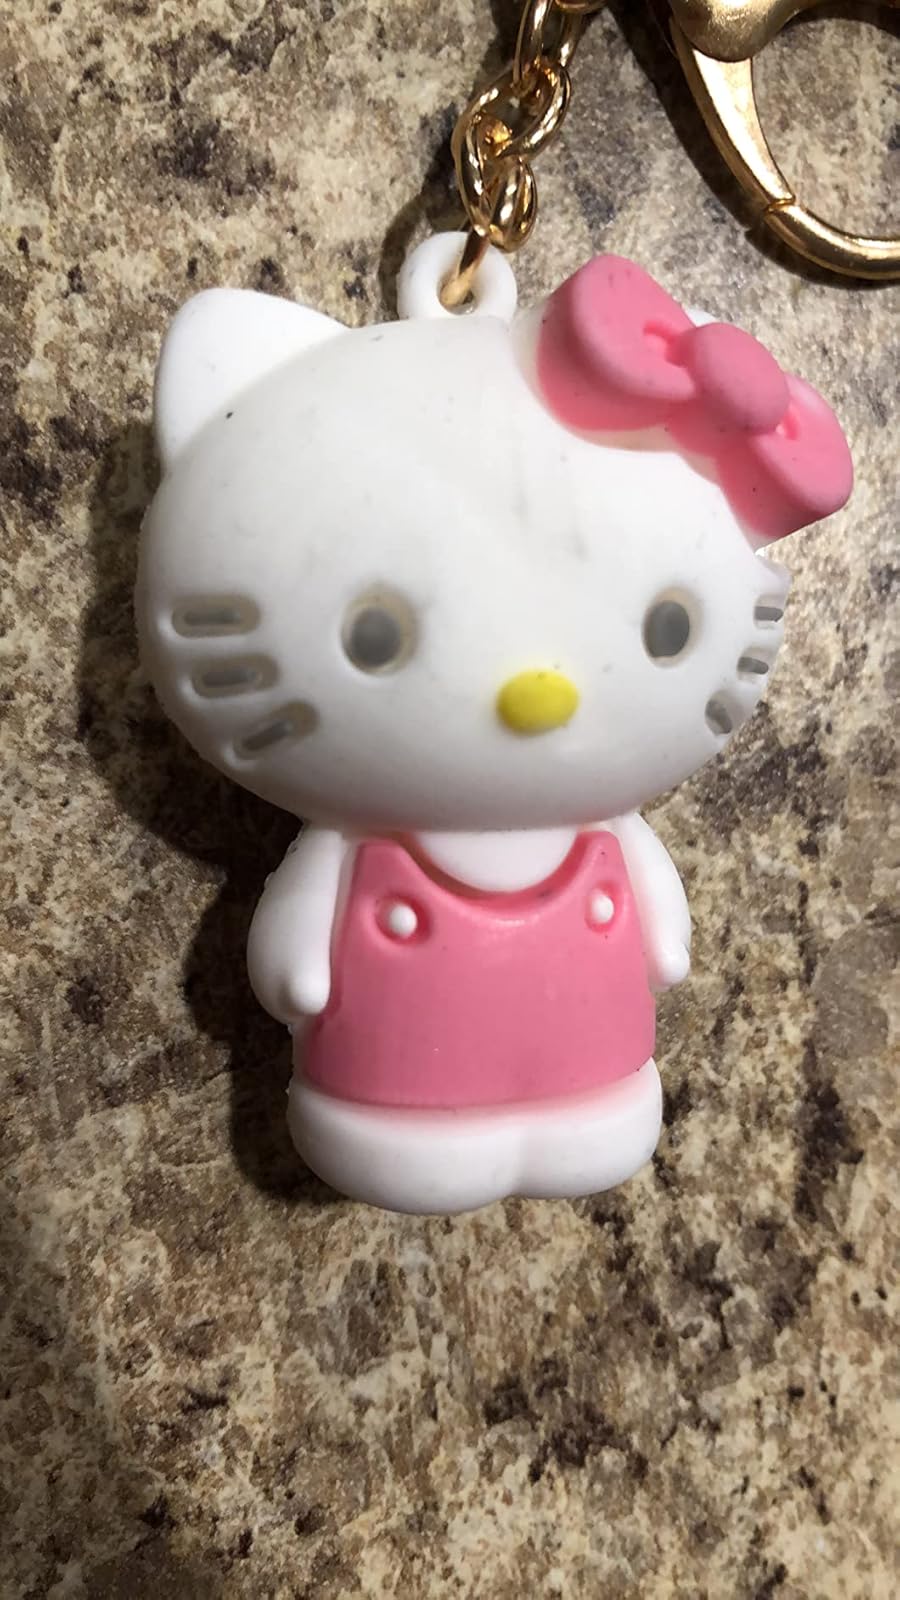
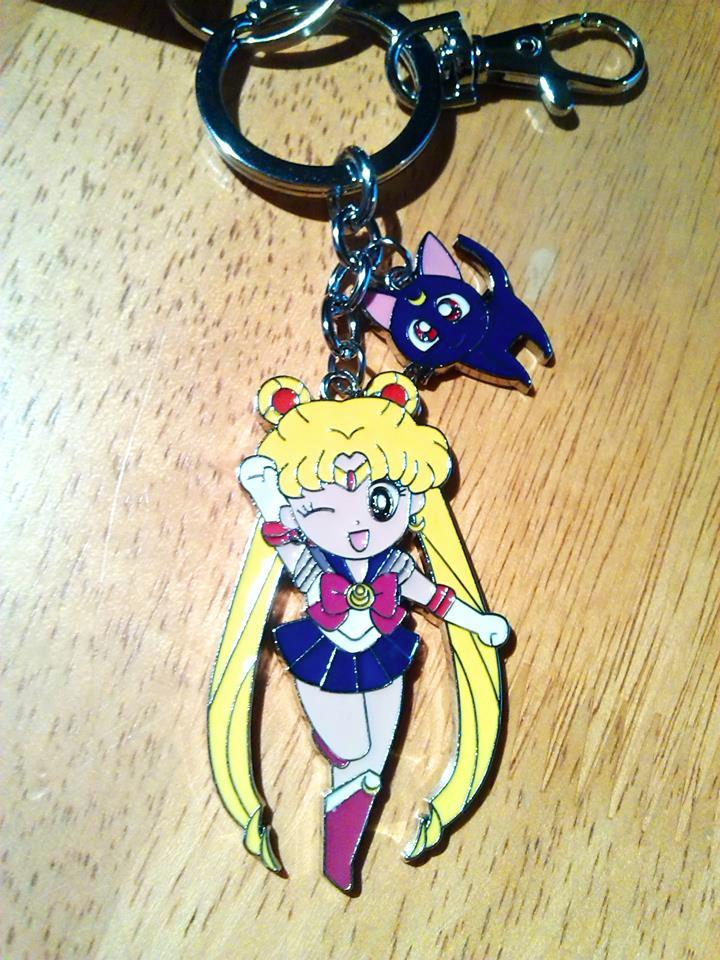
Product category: accessories_keychain
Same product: no